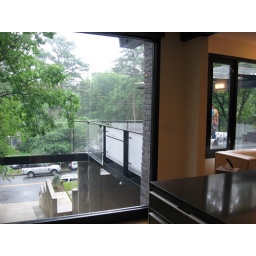
Huge picture window in kitchen overlooks driveway and entryway.